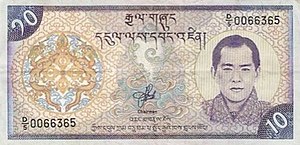
Ngultrum
10 Ngultrum
Ngultrum er valutaen i landet Bhutan og har været det siden 1974. Valutaen er inddelt i 100 chhertum.